Austro-Hungarian fortifications on the Italian border

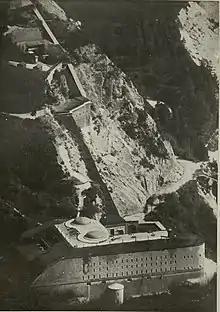
Fort Hensel. Reproduktion aus der L'illustratione Italiano. vom 28. November 1915. (BildID 15465824).jpg

After the Third Italian War of Independence Austria also fortified the new eastern border with the Veneto. From 1870 to 1873 a group of defensive works was erected at to block the route to Trento from the Brenta valley. From 1878 to 1883 the itself were expanded in what became known as the Trientiner style, using a light and economical construction method, with most guns placed in open batteries. A gun turret was built at the . Defences were also upgraded at Fort Hensel, built between 1881 and 1890, which blocked the near on the southern border of Carinthia and the Kluže Fortress further east in present-day Slovenia.